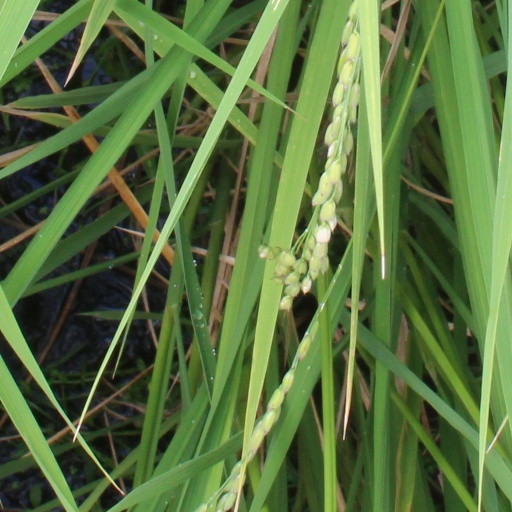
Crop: rice